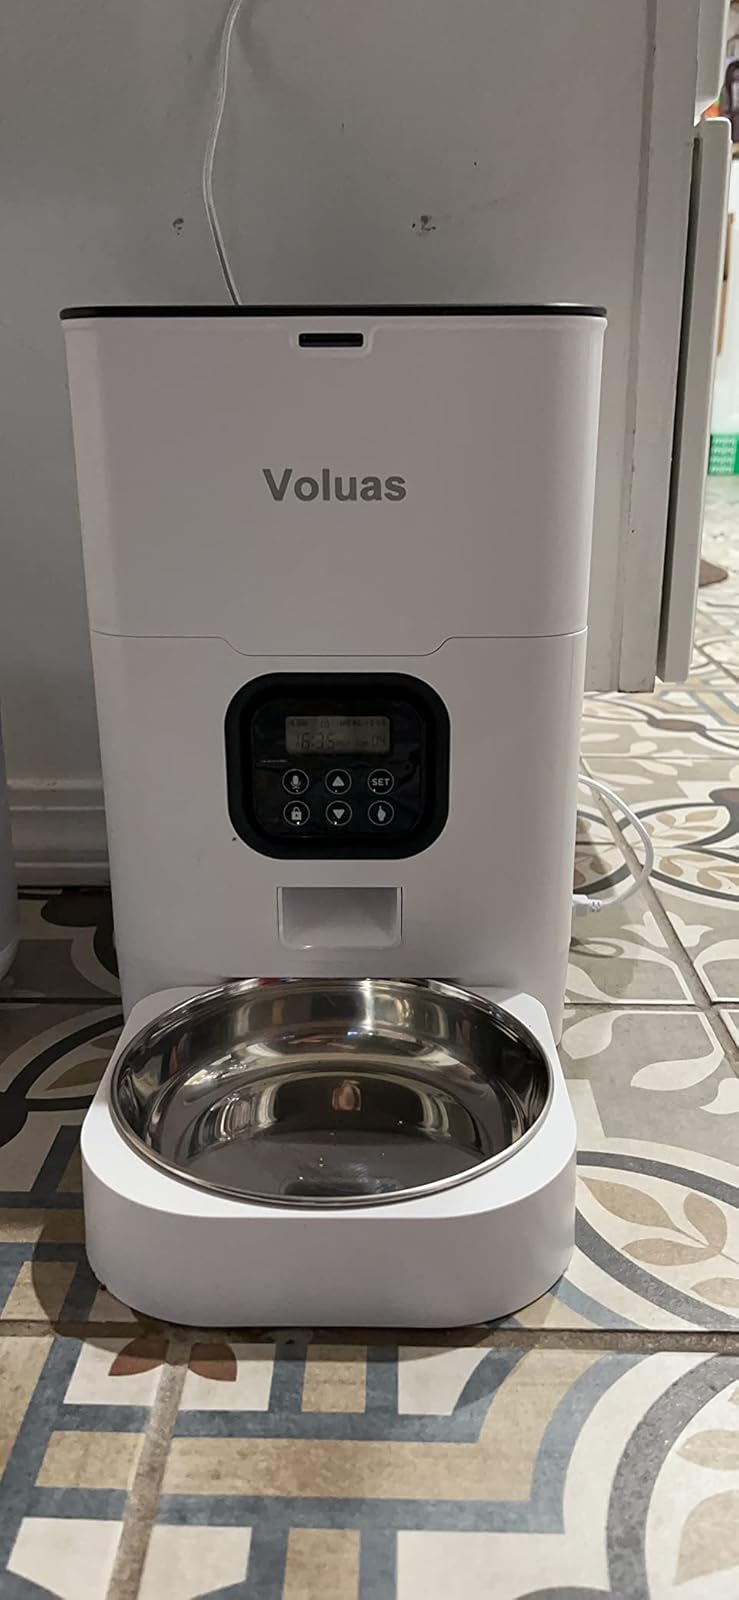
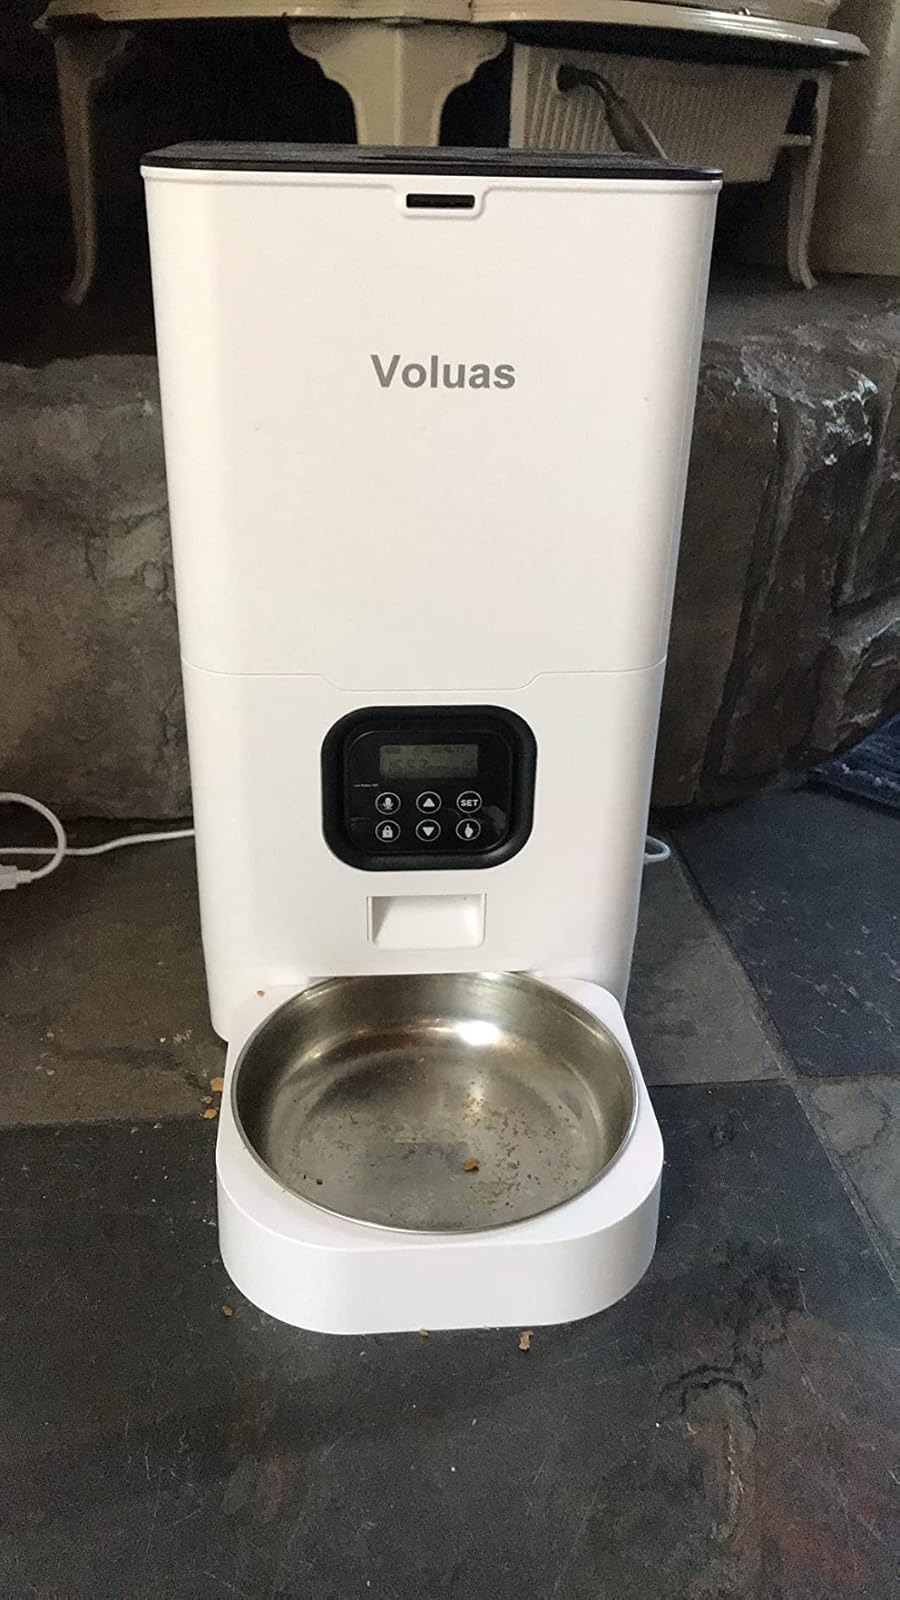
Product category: items_feeder
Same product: yes